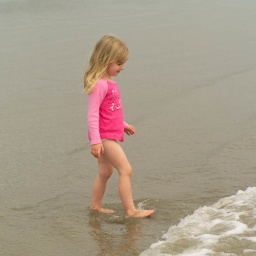
Girl standing in water on beach, Pacific Rim Park, Vancouver Island, Canada